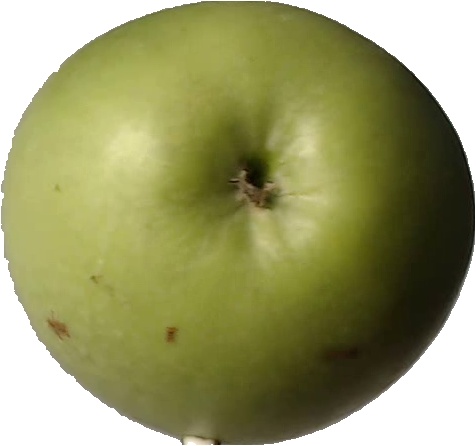
Label: apple_granny_smith_1